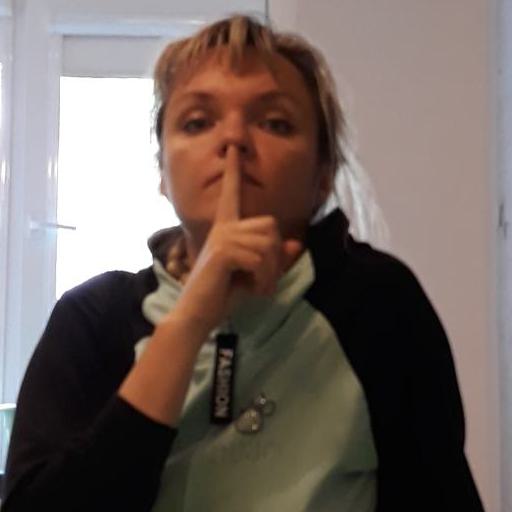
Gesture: mute